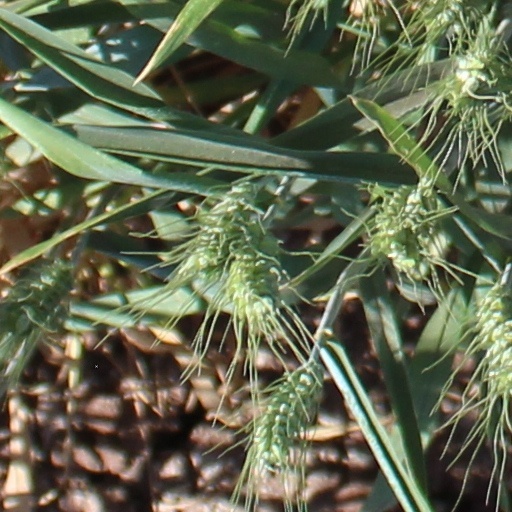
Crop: wheat